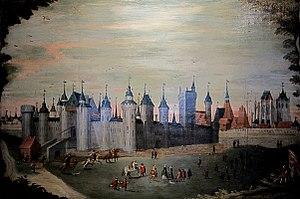
Le château de Courtrai à Lille (Musée de L'hospice Comtesse). Construit sur ordre de Philippe le Bel sur la rive droite de la basse Deûle en 1299, il a été complétement détruit au début du XVIIème siècle.
Le siège de Lille de 1297 est le premier d’une série de 3 attaques subies par la ville pendant la guerre de Flandre.
Le château de Courtrai est un ancien château fort construit à partir de 1299 au nord-est de Lille sur ordre de Philippe le Bel après le siège de 1297 et démoli en 1577.